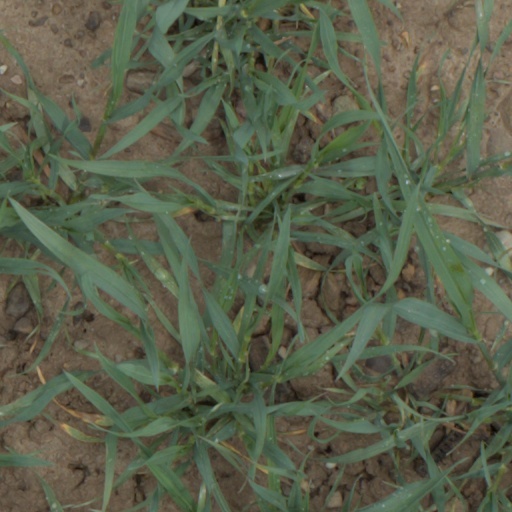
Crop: wheat